Rock Island Depot (Grandfield, Oklahoma)

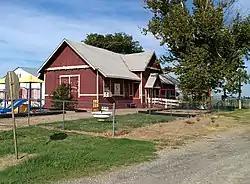

The Rock Island Depot in Grandfield, Oklahoma, at 201 S. Bridge Rd., was built in 1920. It was listed on the National Register of Historic Places in 1996.